John Metcalf (civil engineer)

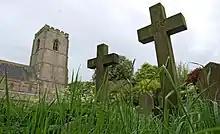
All Saints' Church graveyard, Spofforth; Metcalf's final resting place.

In 1765, Parliament passed an act authorising turnpike trusts to build toll roads in the Knaresborough area. There were few people with road-building experience and Metcalf seized the opportunity, building on his practical experience as a carrier.